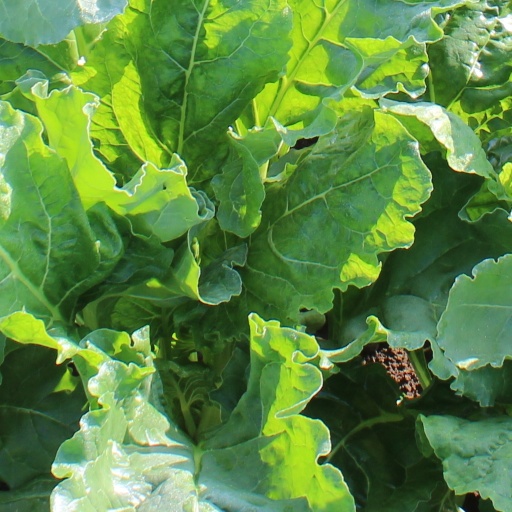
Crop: sugar beet